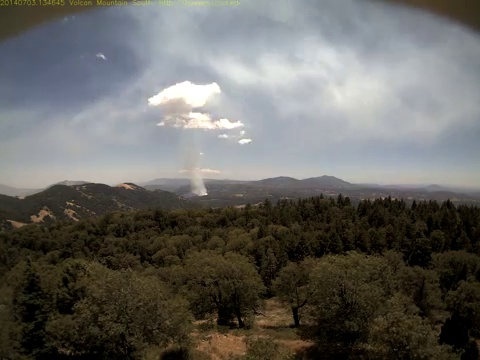
Fire: no
Smoke: yes